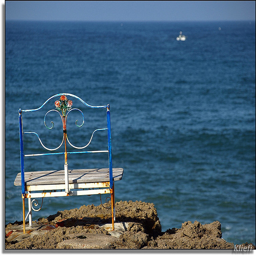
A lone bench is shown sitting on a rocky edge near open water.
A rustic bench overlooking an ocean view from a cliff.
A bench that is set up to look out towards the ocean.
A white bench is on a cliff overlooking the ocean.
An antique metal loveseat on a cliff by the ocean.